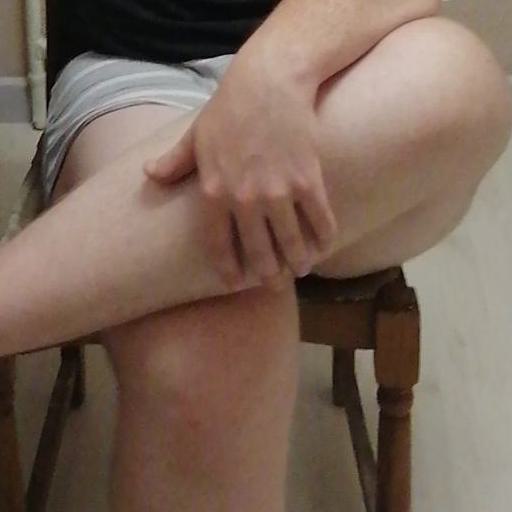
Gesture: no_gesture